K. Kunhikannan

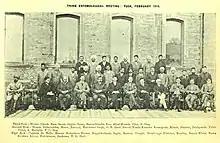
Kunhikannan in 1919 at Pusa with other entomologists (second row, seventh from left)

In his early years, Kunhikannan took an interest in natural history and made several casual observations and notes, in 1907 he observed that bats ("Scotophilus kuhli") that roosted in hollows of coconut palms were infested by bedbugs that he identified as "Cimex rotundatus". In 1912 he noted that "Papilo polytes" was trimorphic in Bangalore. As an agricultural entomologist, he was keenly sensitive to traditional practices and the economic situation of farmers. Keeping with the idea of cost efficiency in control measures against insects, he considered the use of a mesh below manure heaps that allowed coconut beetles ("Oryctes") to burrow down as larvae but blocked the emergence of hard-bodied adults. Kunhikannan held the view that ancient practices often had their roots in well-founded facts. He examined traditional storage technique which involved the use of bamboo bins and straw. He examined the effect of mercury vapour on the control of pulse beetles in storage, a system used by Mysore farmers for centuries, and found them to inhibit the development of eggs when used in small containers. He also found that some farmers used a layer of castor oil on the top of seeds placed in a bamboo bin along with a few drops of mercury. He found that the castor oil layer did help in keeping down emergence of pulse beetles. He also observed the practice of storing pulses under a layer of ragi. He found that pulse beetles emerge to the surface and do not return below, reducing the damage to pulses. He then found that a layer of sand at least half an inch thick at the top of grains helped in effectively controlling damage at little cost. A similar approach was independently arrived by T.B. Fletcher based on studies in Pusa. Kunhikannan also investigated traditionally used fish-poison plants and identified an alcoholic extract of "Mundulea sericea" as a treatment of wood against termites. He noted the effectiveness of using a layer of kerosene in rice fields to control "Nymphula depunctalis".